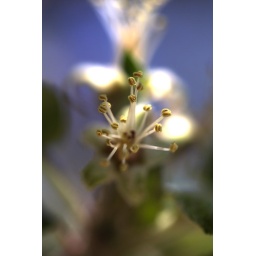
tiny flower in tree outside tribal offices